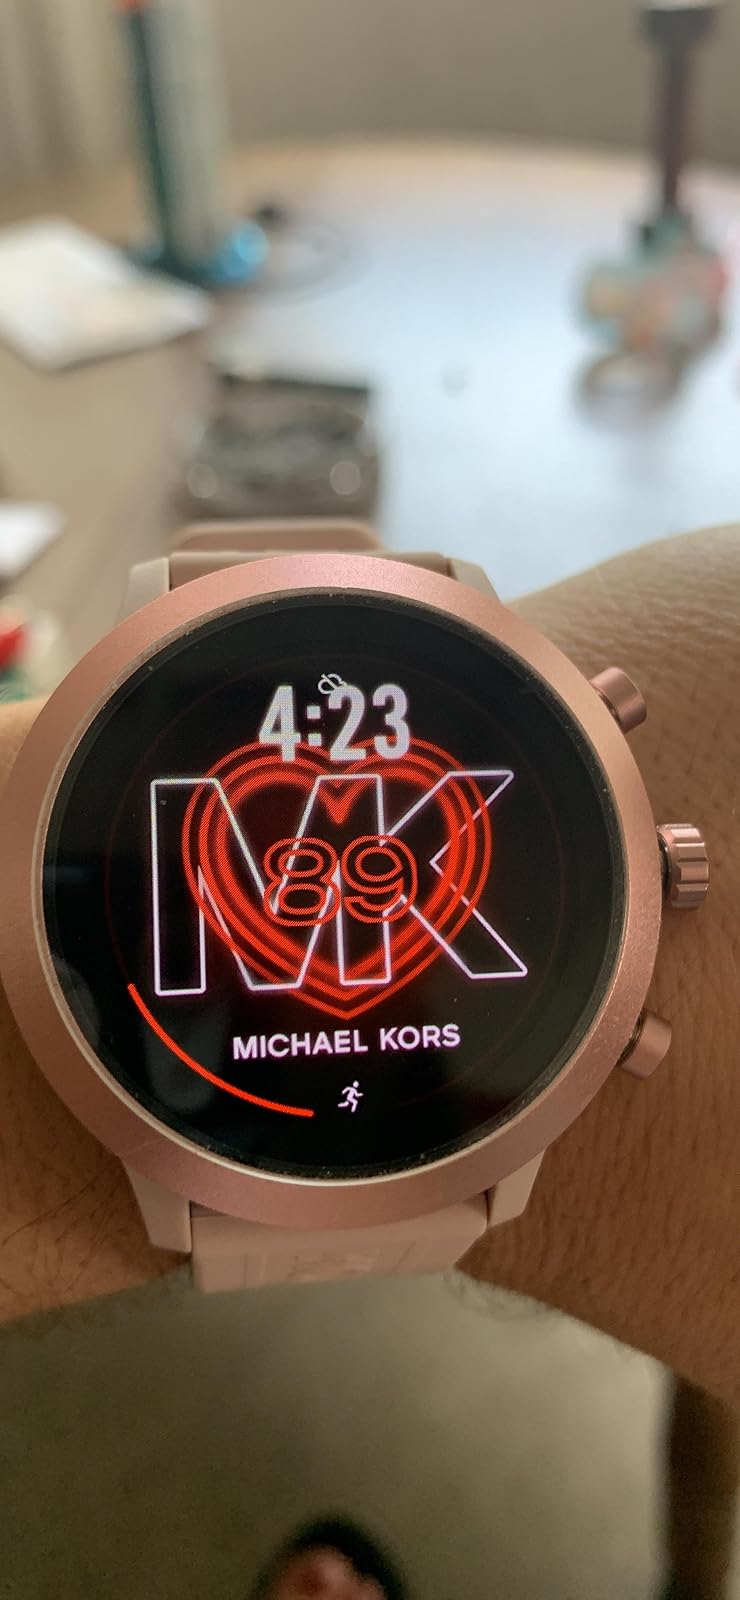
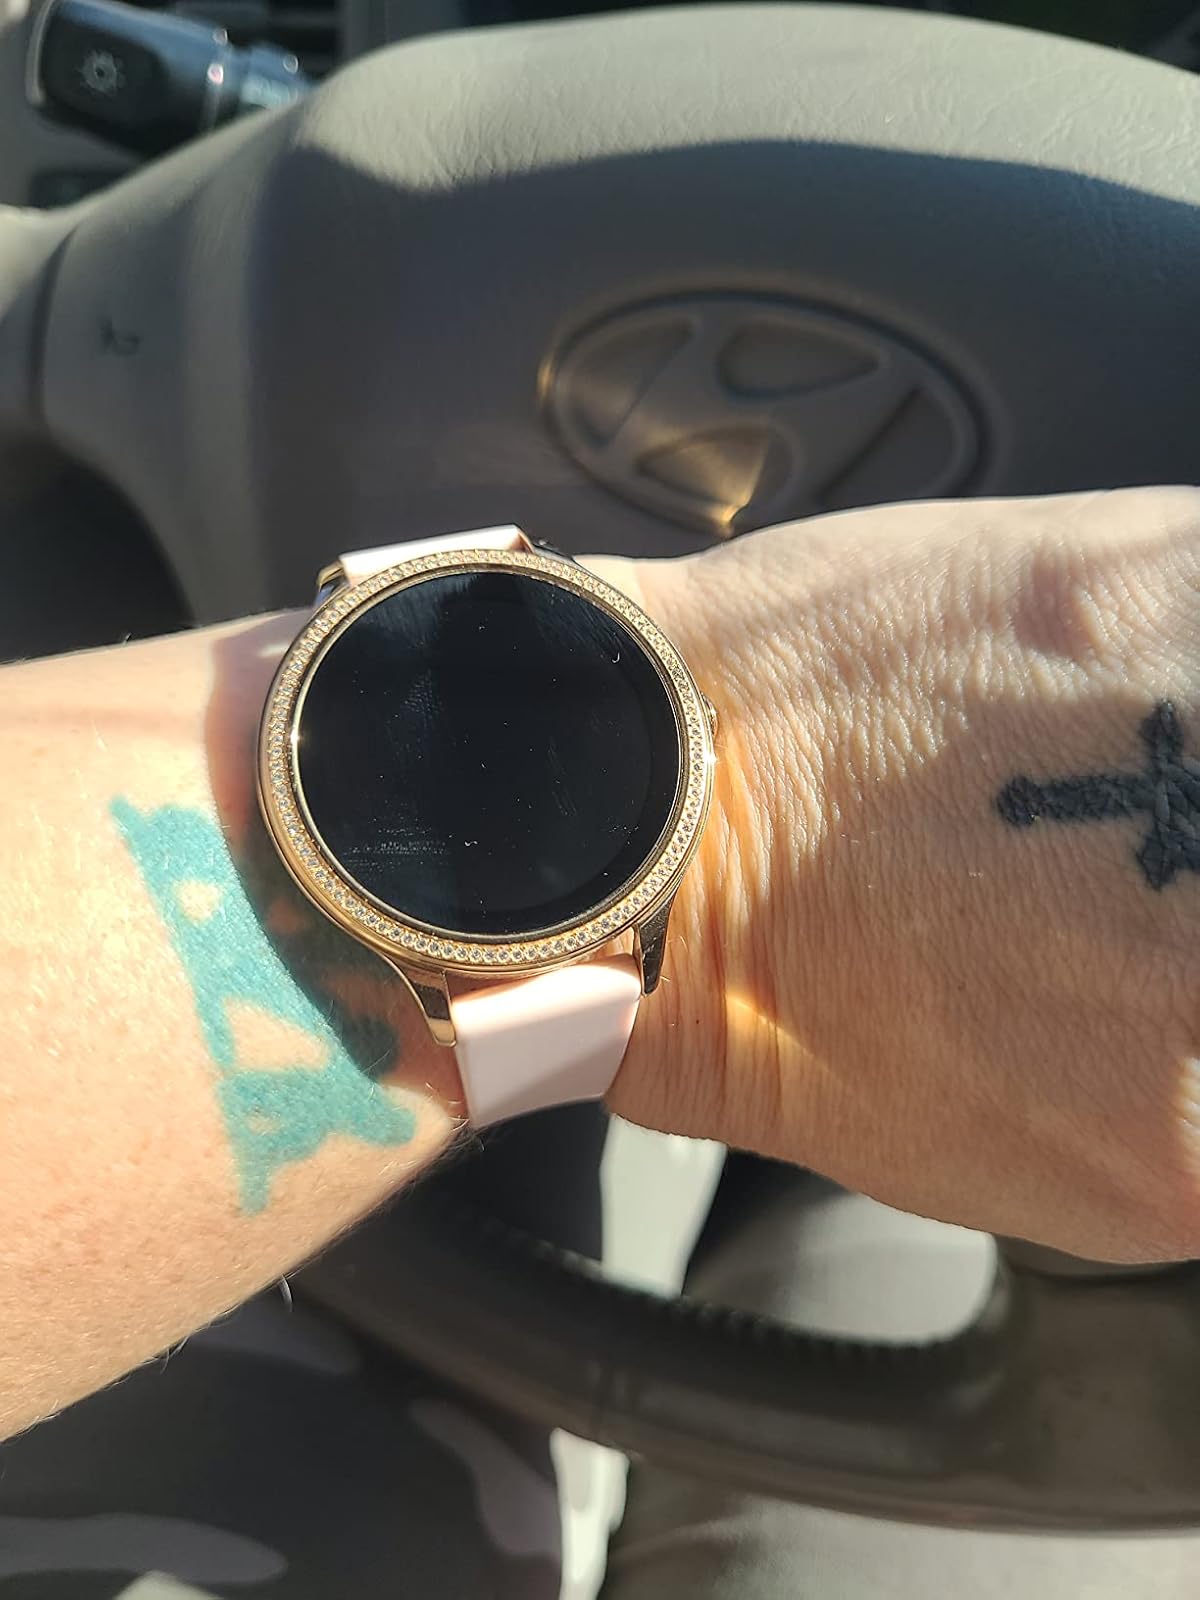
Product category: smartwatch
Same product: no